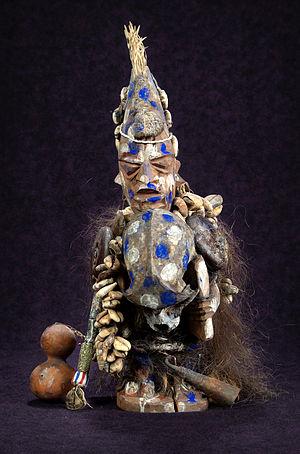
Sakpata est une divinité d'origine yoruba connue dans les pays du golfe du Bénin, également au Brésil et en Haïti, comme le dieu de la variole, et plus généralement des maladies éruptives. Au Bénin et au Togo, la mythologie vaudou en fait aussi la divinité de la terre. Cependant les deux dimensions sont liées. Quoique très redoutée, c'est l'une des figures les plus populaires du panthéon vodoun.